Starlink

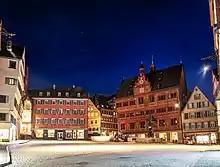
Starlink over Tübingen, Germany

Starlink was activated during the Russian invasion of Ukraine, after a request from the Ukrainian government. Ukraine's military and government rapidly became dependent on Starlink to maintain Internet access. Starlink is used by Ukraine for communication, such as keeping in touch with the outside world and keeping the energy infrastructure working.